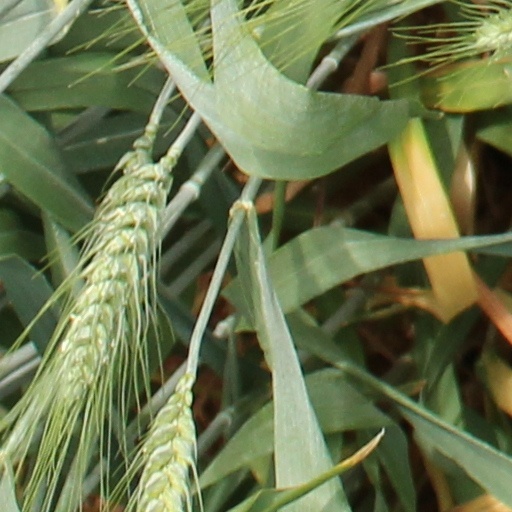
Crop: wheat